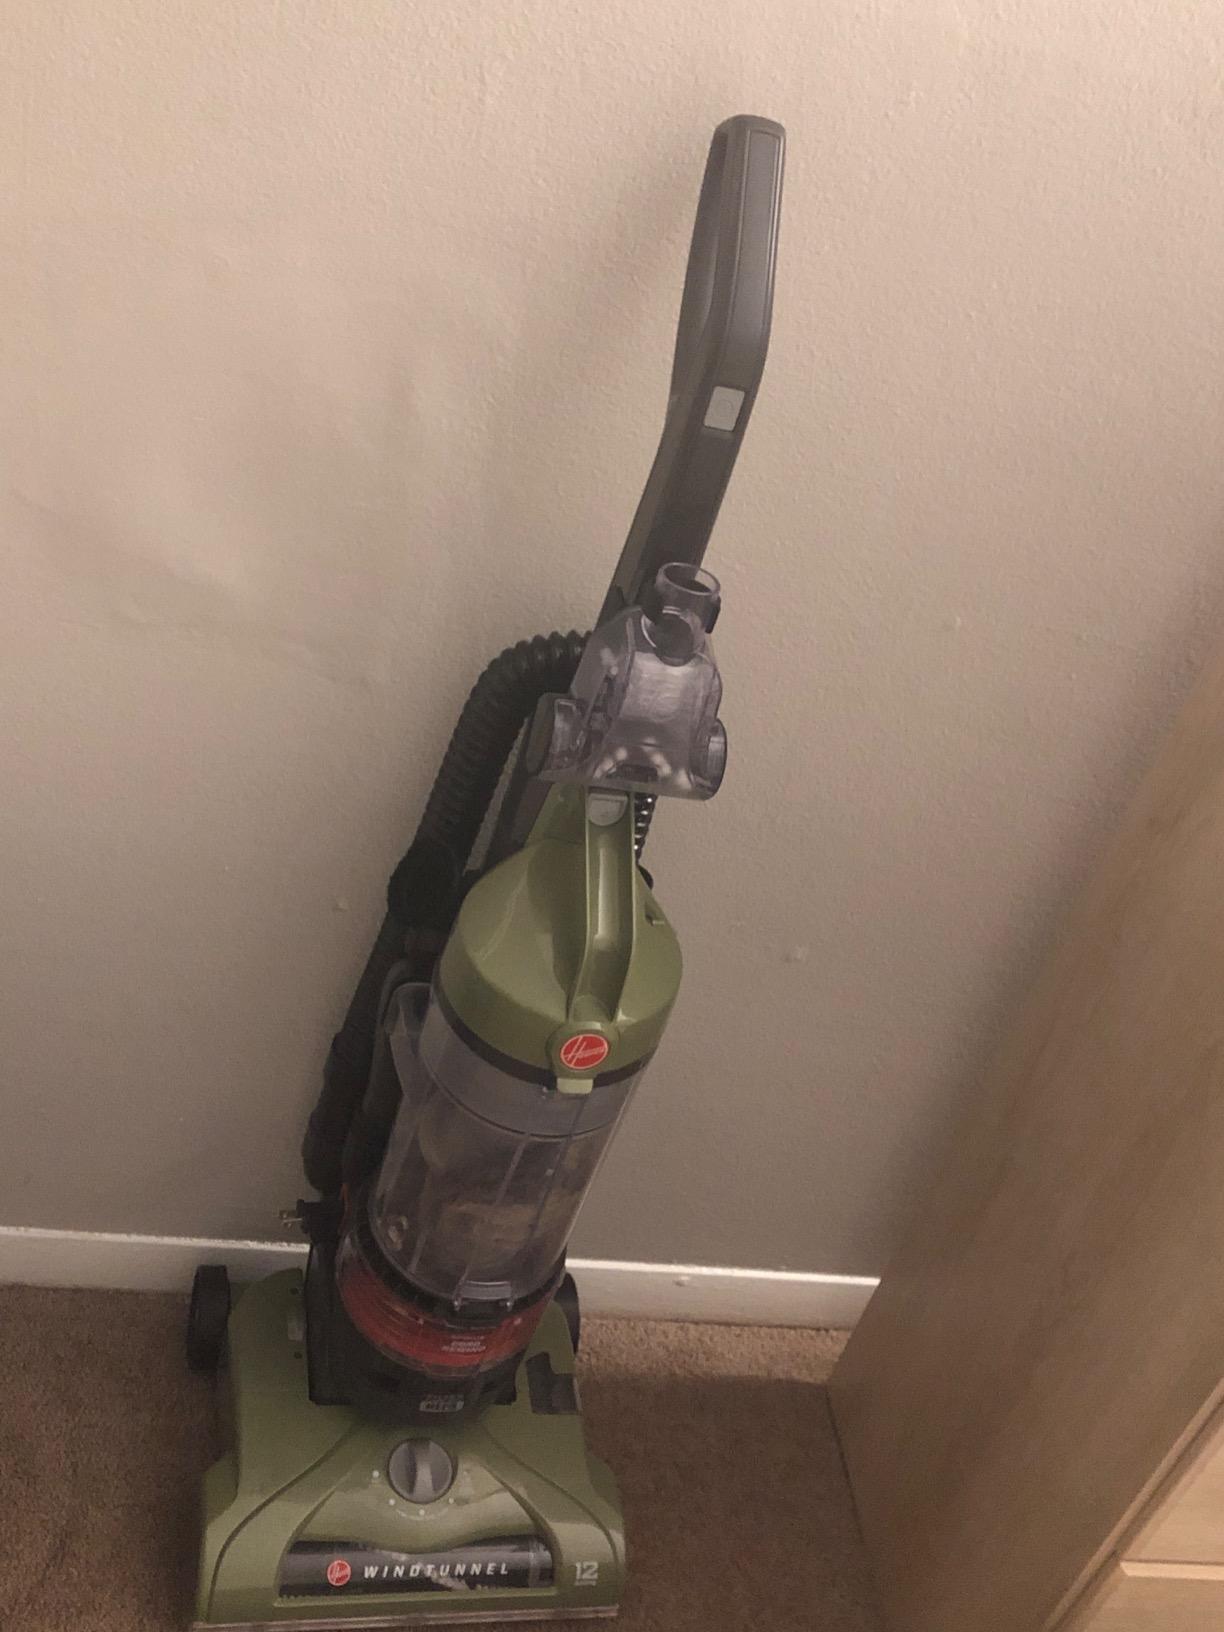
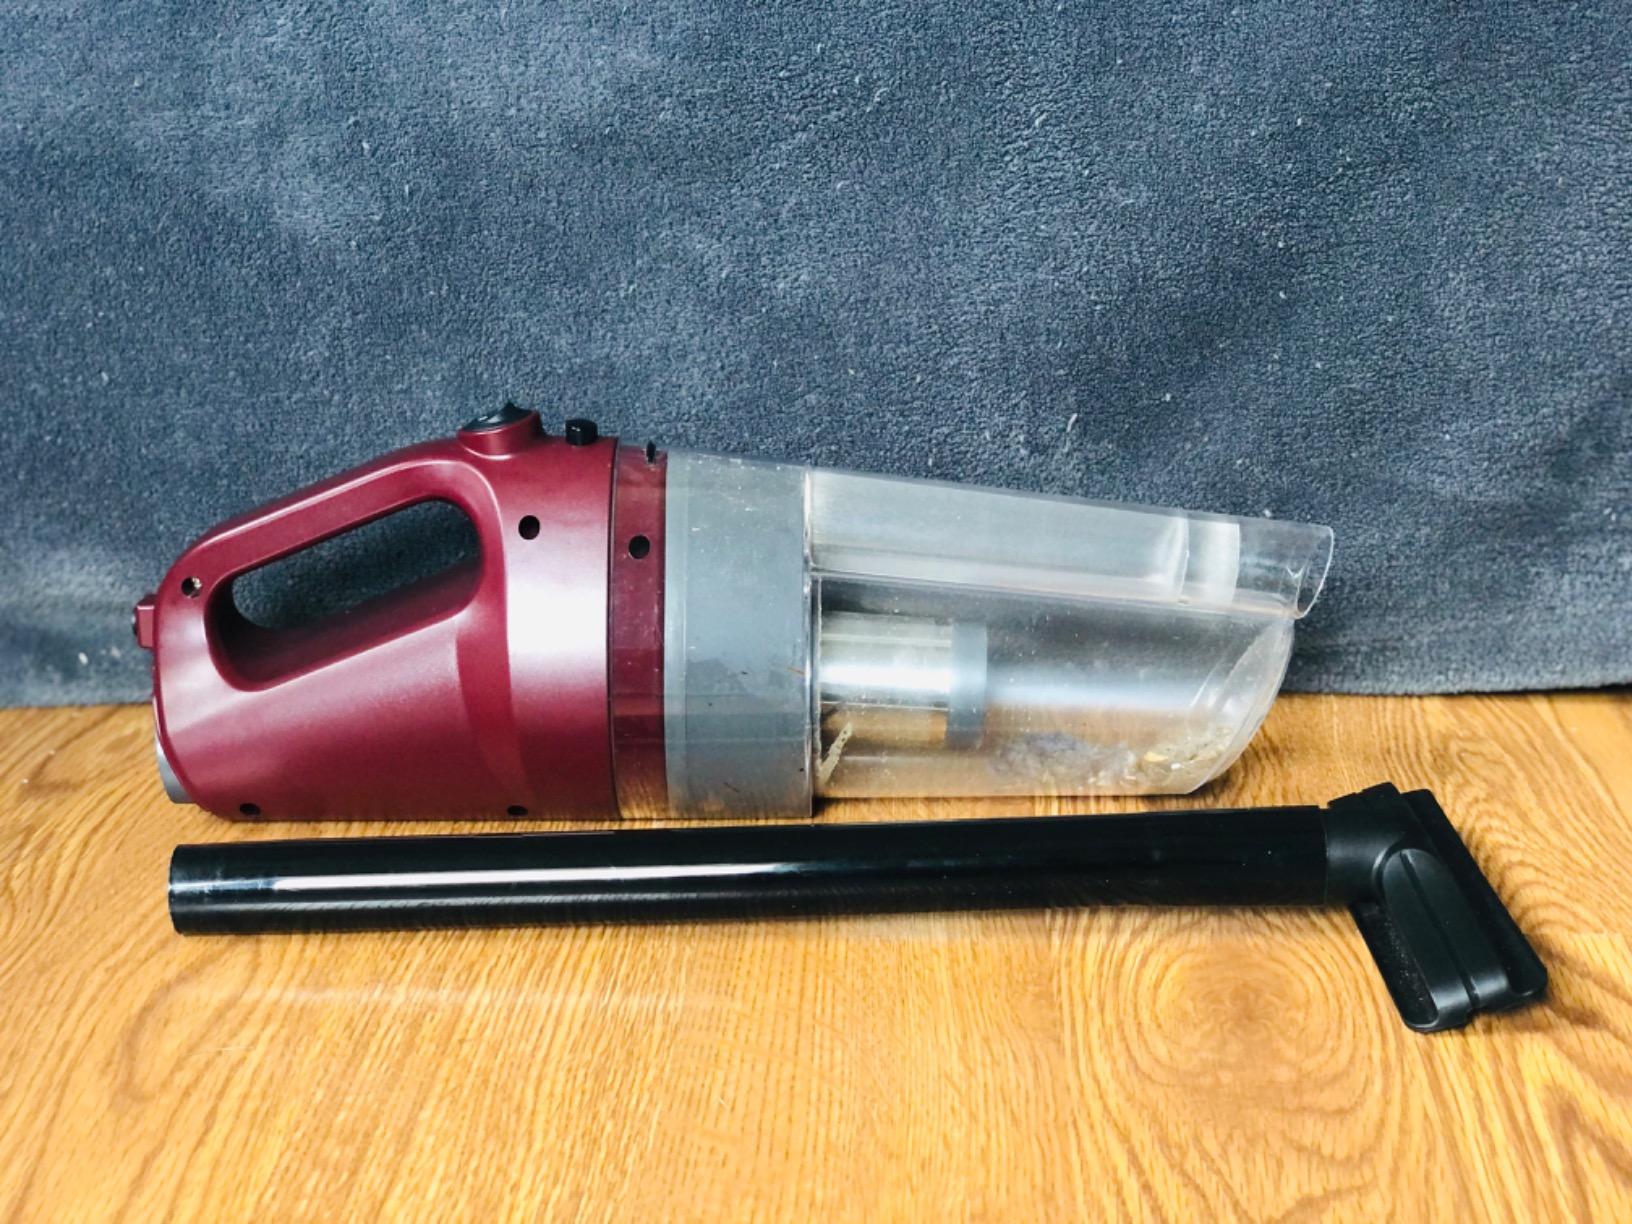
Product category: items_vacuum
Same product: no